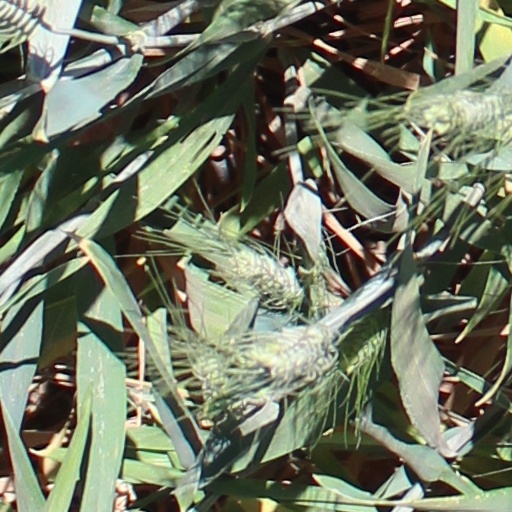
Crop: wheat